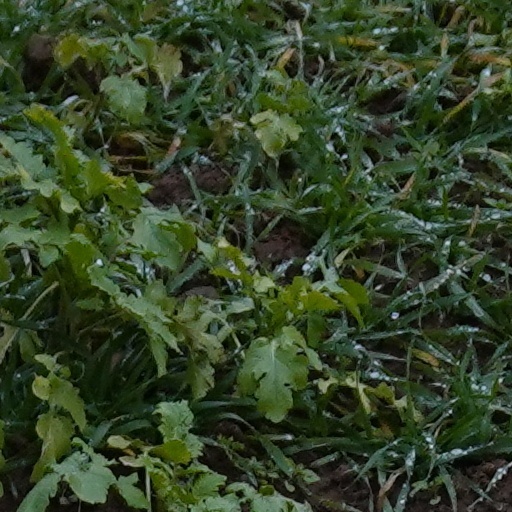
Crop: wheat